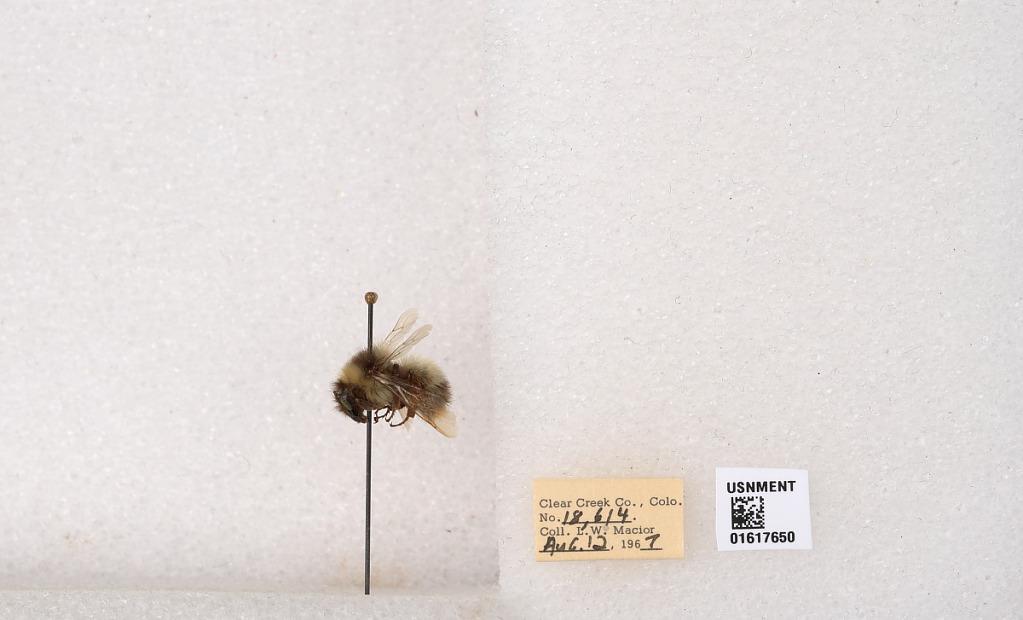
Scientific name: Bombus kirbyellus
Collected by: L. Macior
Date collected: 1967-8-12
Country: United States
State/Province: Colorado
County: Clear Creek
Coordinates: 39.6891, -105.644